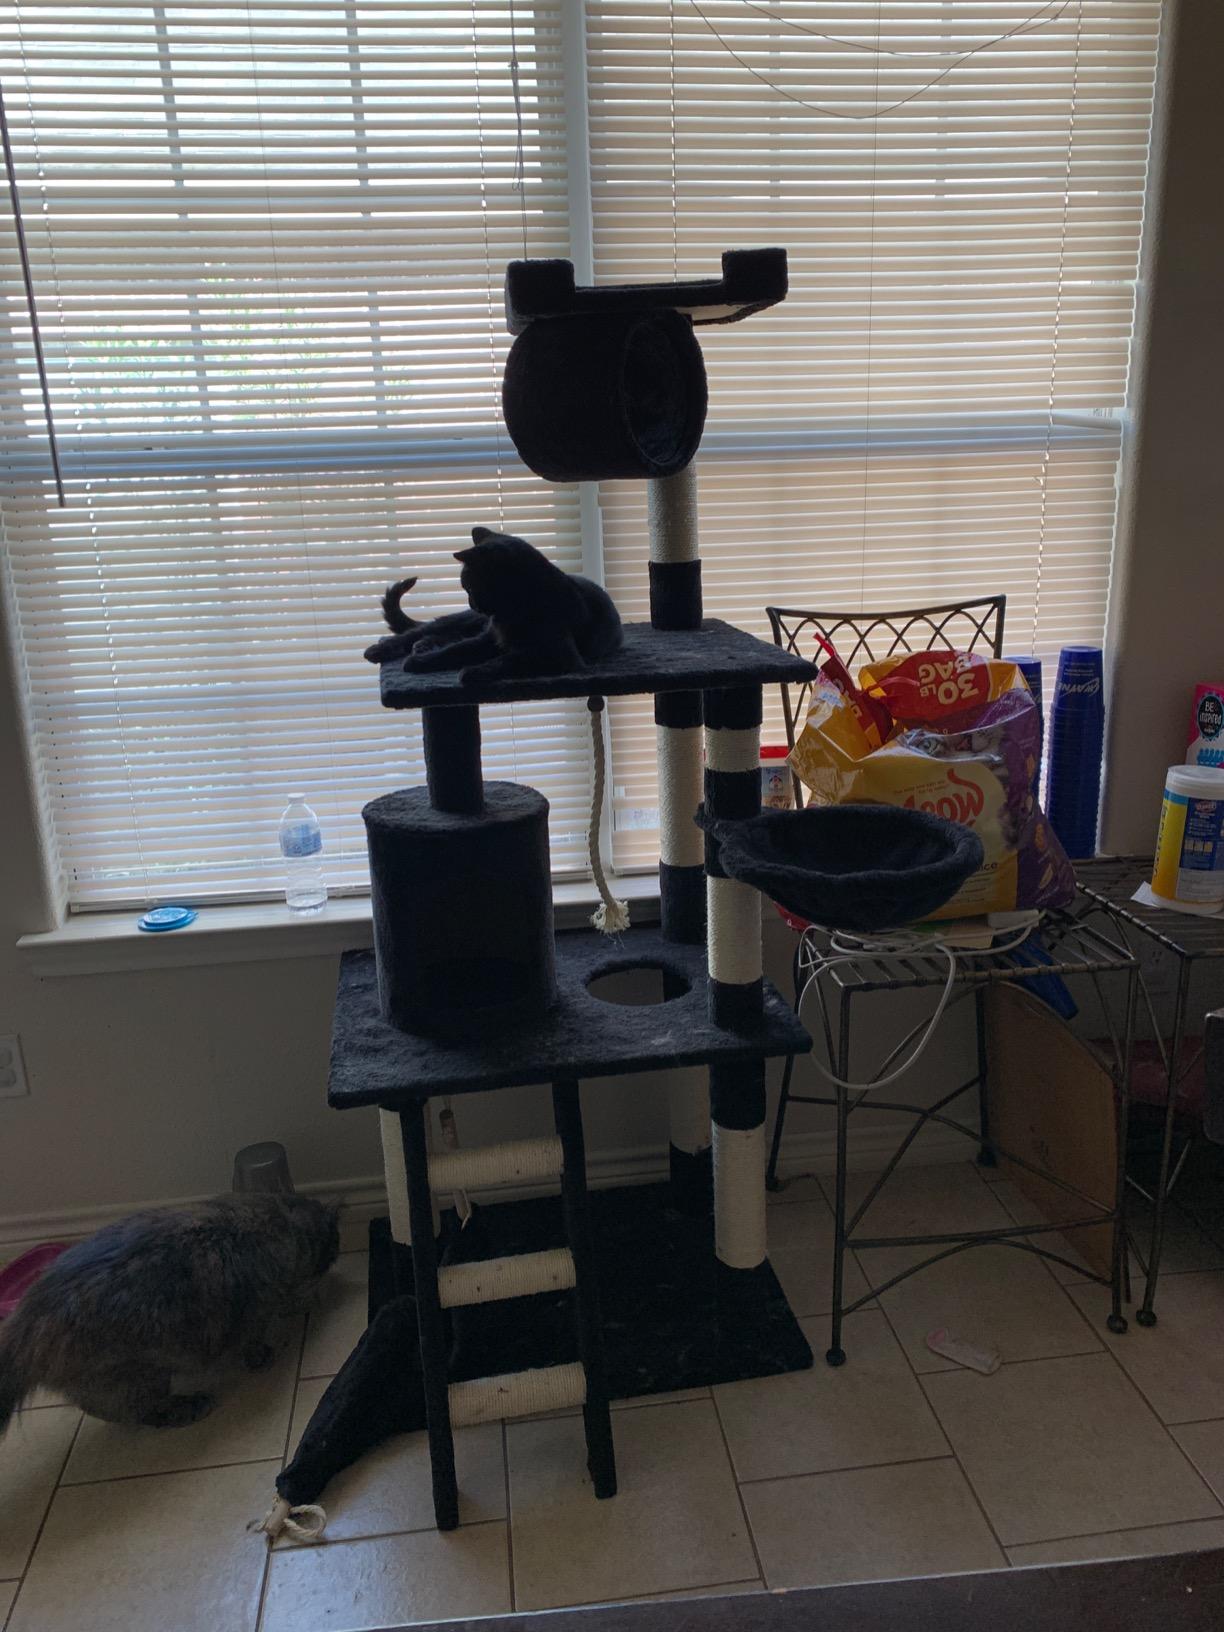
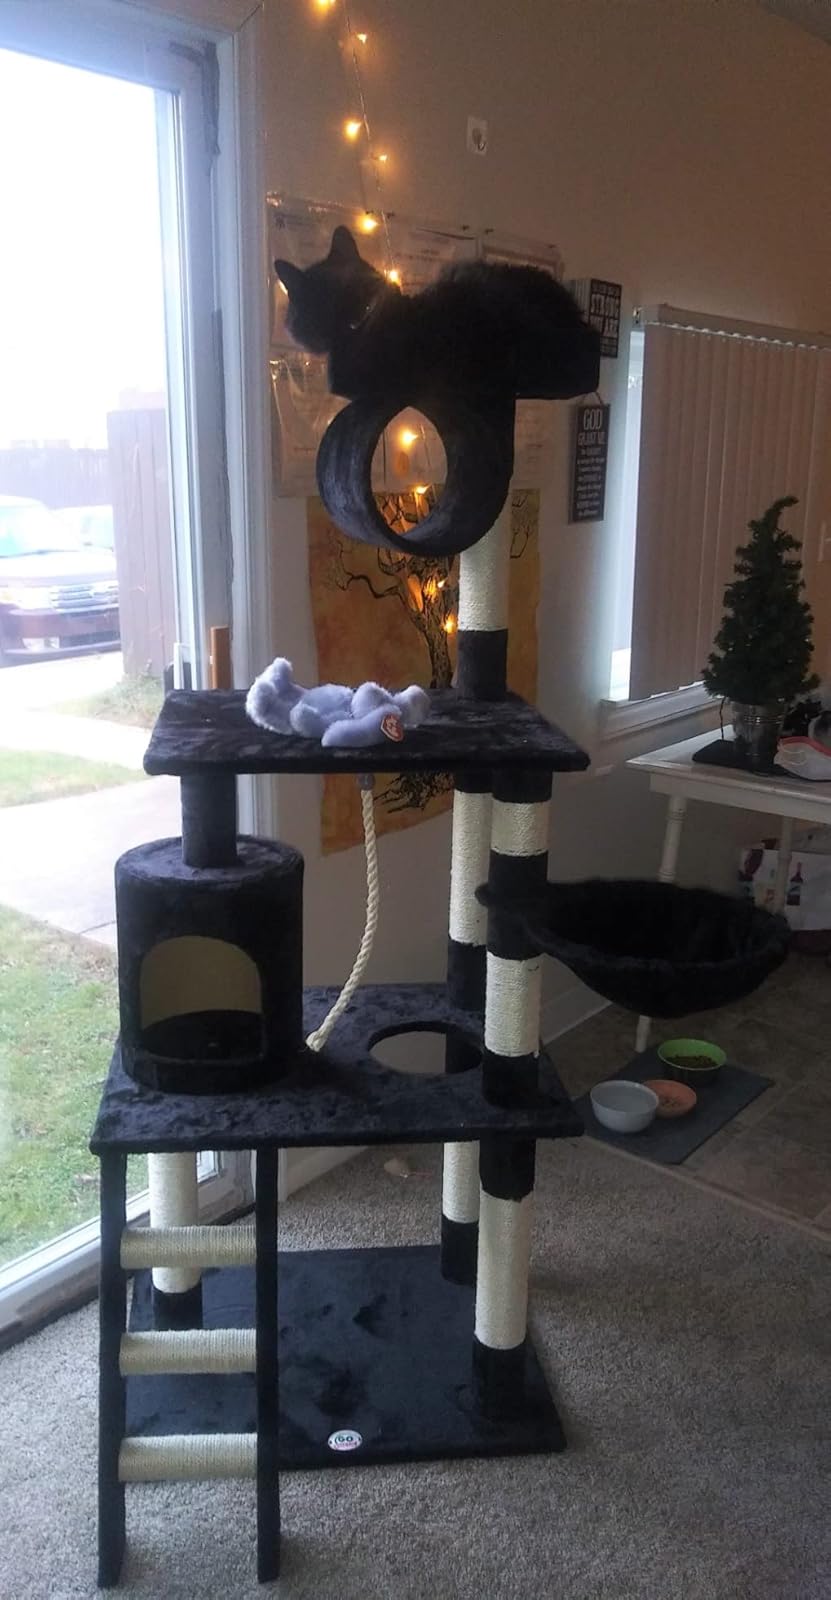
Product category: items_cat tree
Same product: yes